Orange Valley

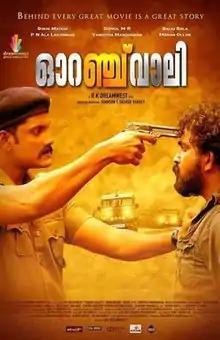

Orange Valley is a 2018 Indian-Malayalam language thriller-drama film directed by "RK DreamWest" and starring Bibin Mathai, Diphul Mathew, Baiju Balan, Vandhitha Manoharan. Ala Lakshman and Mohan Ollur. Johnson Thankachan and George Varky produced the movie.